Alex Zayne

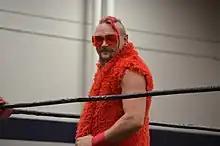
Zayne in April 2023

Alex Zayne Brandenburg (born October 28, 1986) is an American professional wrestler primarily working on the independent circuit under the ring name Alex Zayne. He is best known for his tenure with New Japan Pro-Wrestling (NJPW). He has also appeared on Impact Wrestling, Ring of Honor (ROH), Game Changer Wrestling, and WWE, where he performed under the ring name Ari Sterling.